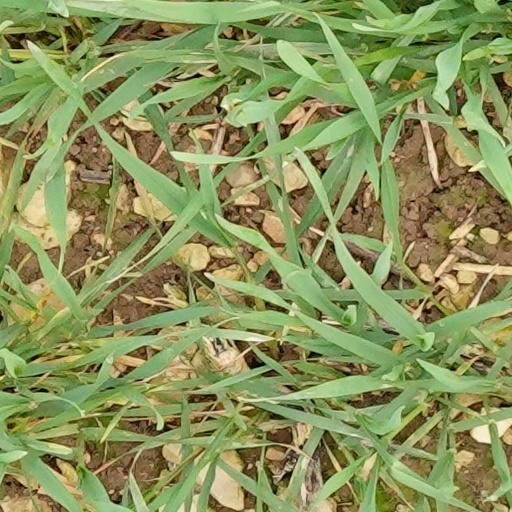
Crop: wheat